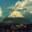
Label: mountain